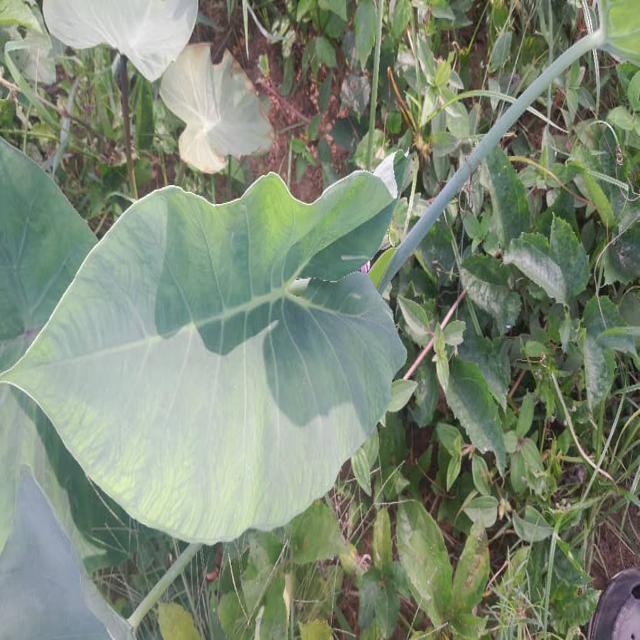
Label: Healthy